1896 United States presidential election

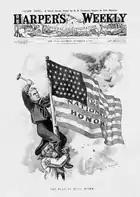
The National "Gold" Democratic Party undercut Bryan by dividing the Democratic vote and denouncing his platform.

Throughout the campaign the South and Mountain states appeared certain to vote for Bryan, whereas the East was certain for McKinley. In play were the Midwest and the Border States.